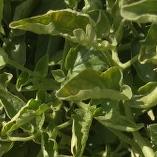
Crop: Tomato
Condition: virosis-d